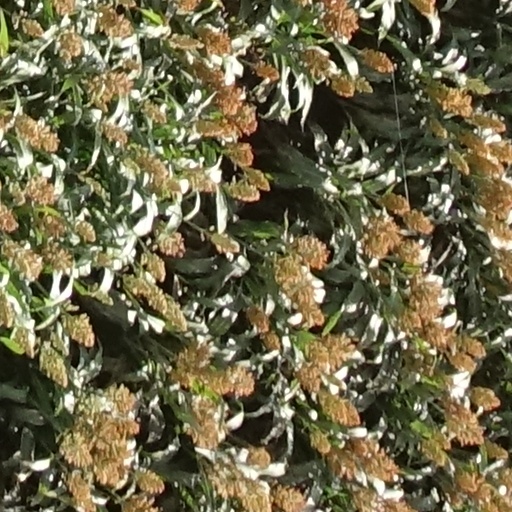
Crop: sorghum